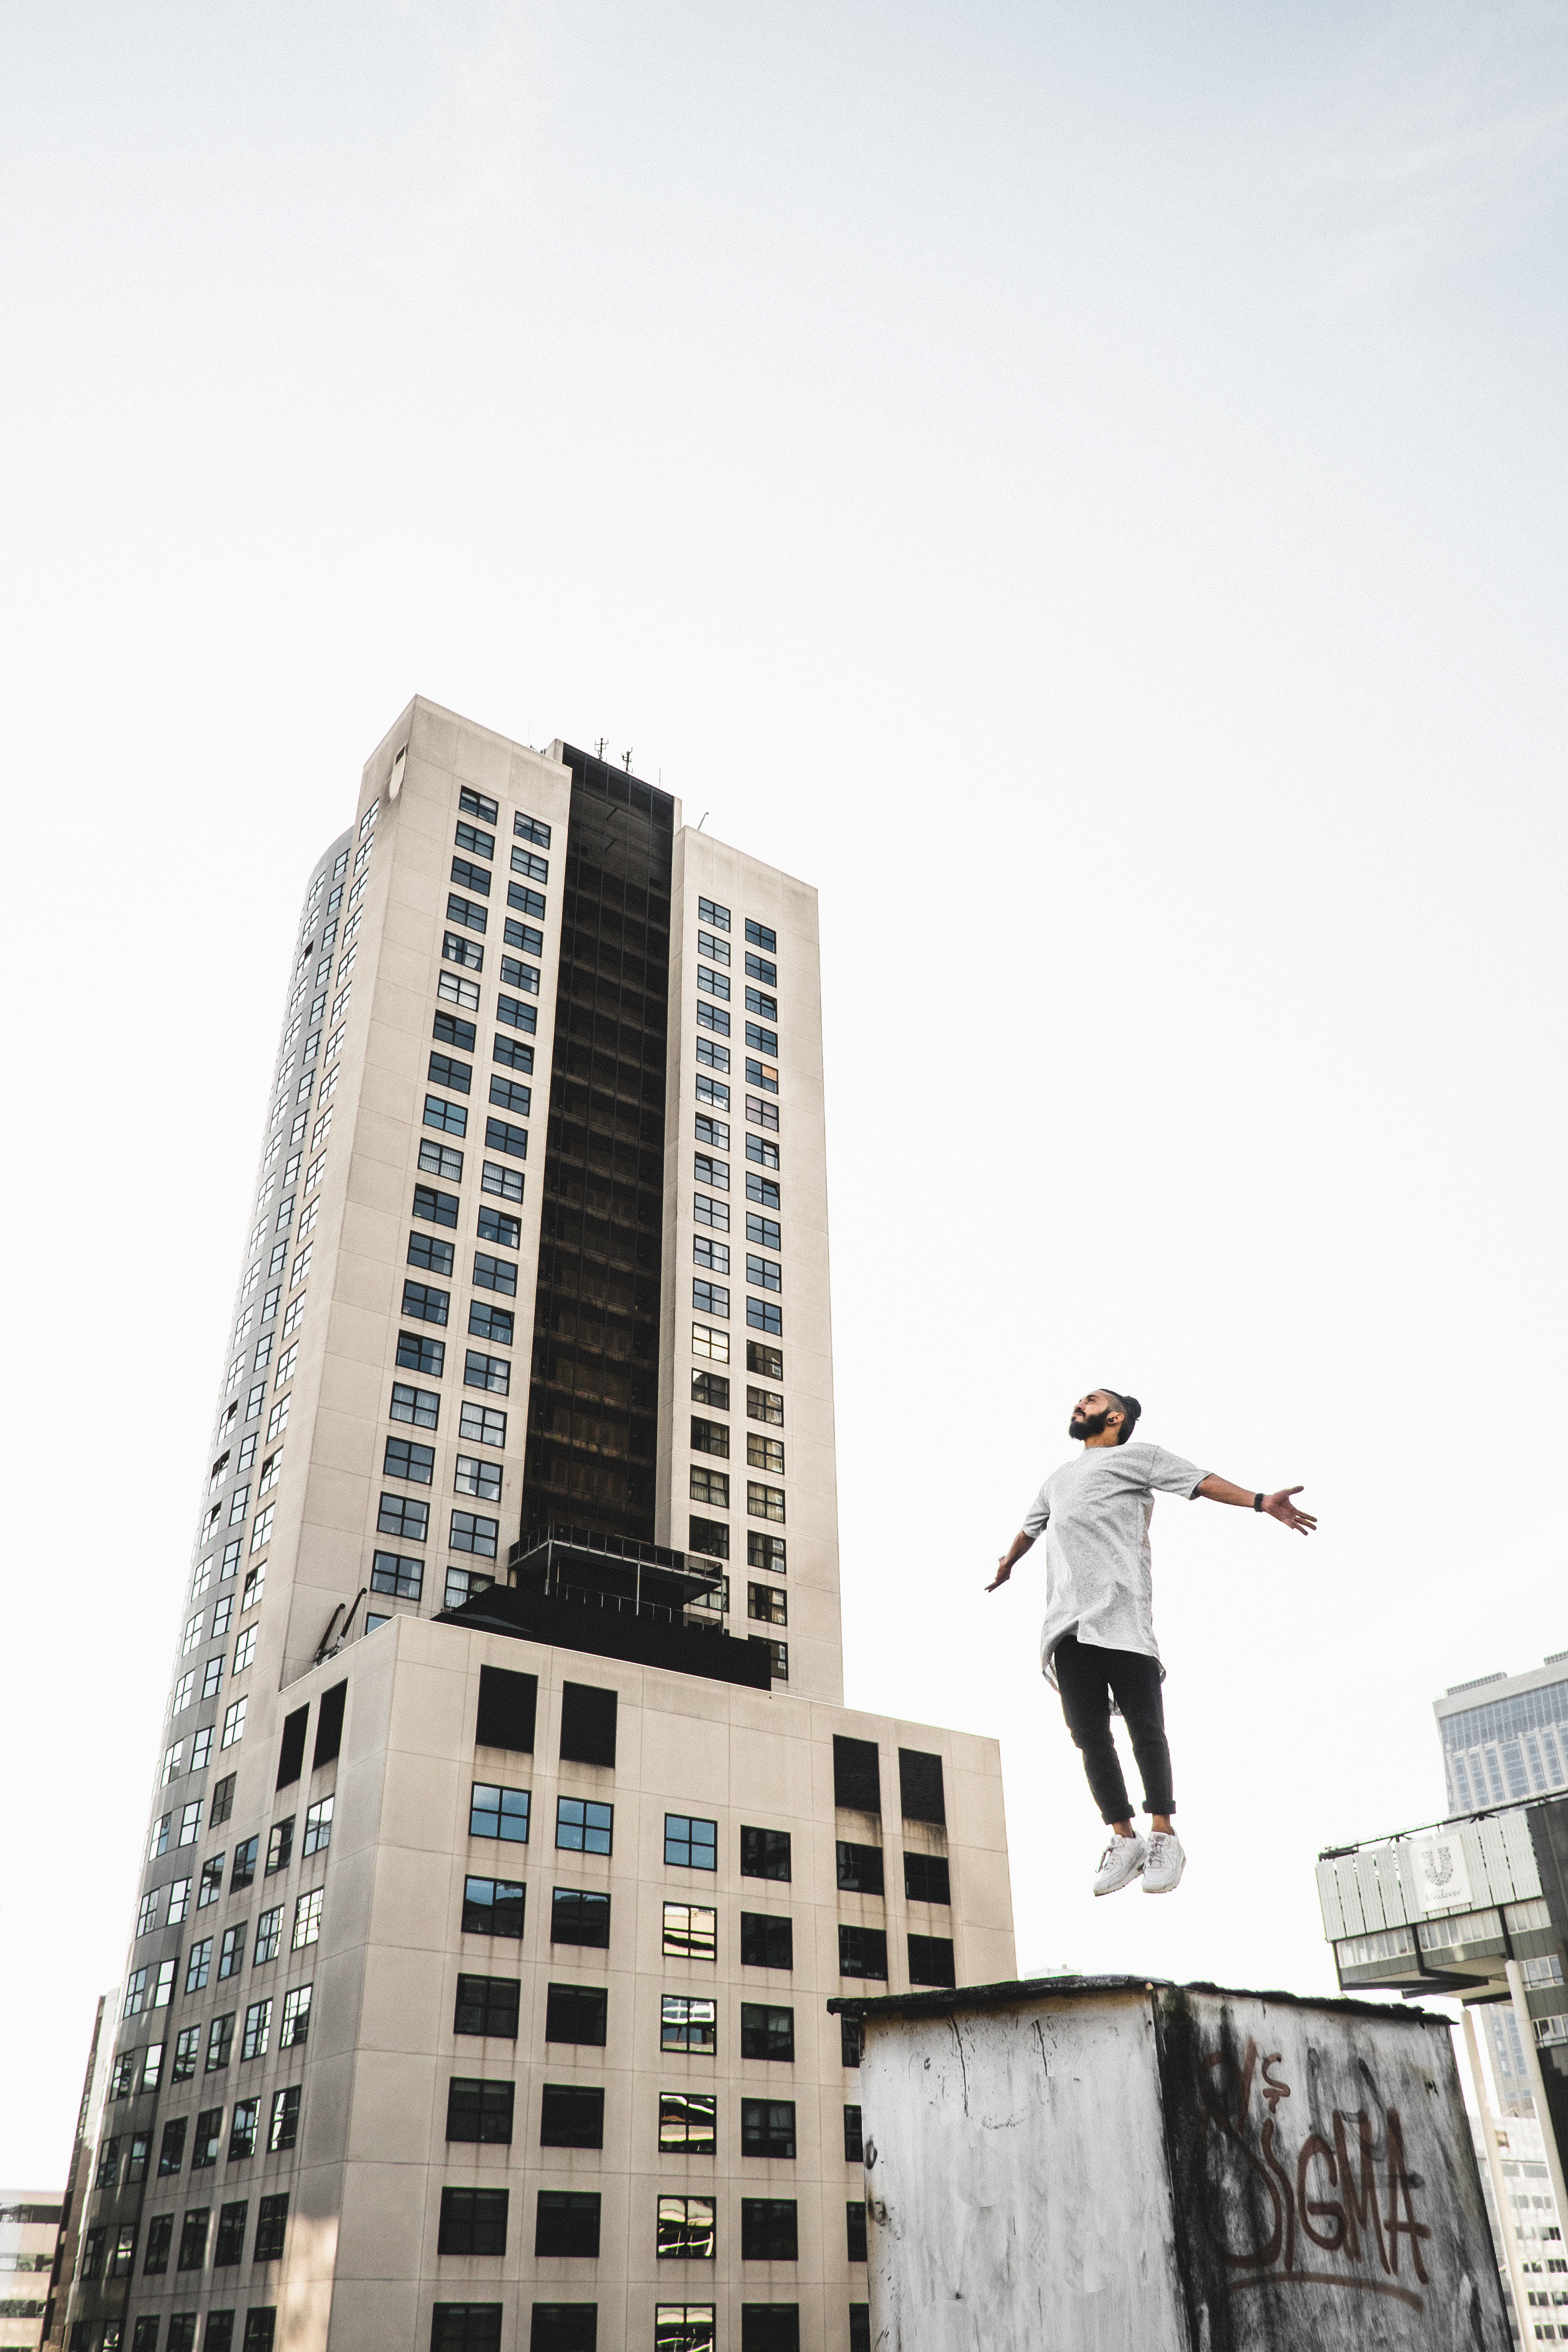
man, person, architecture, sky, building, city, skyscraper, urban, downtown, jumping, high, tower block, outdoors, metropolis